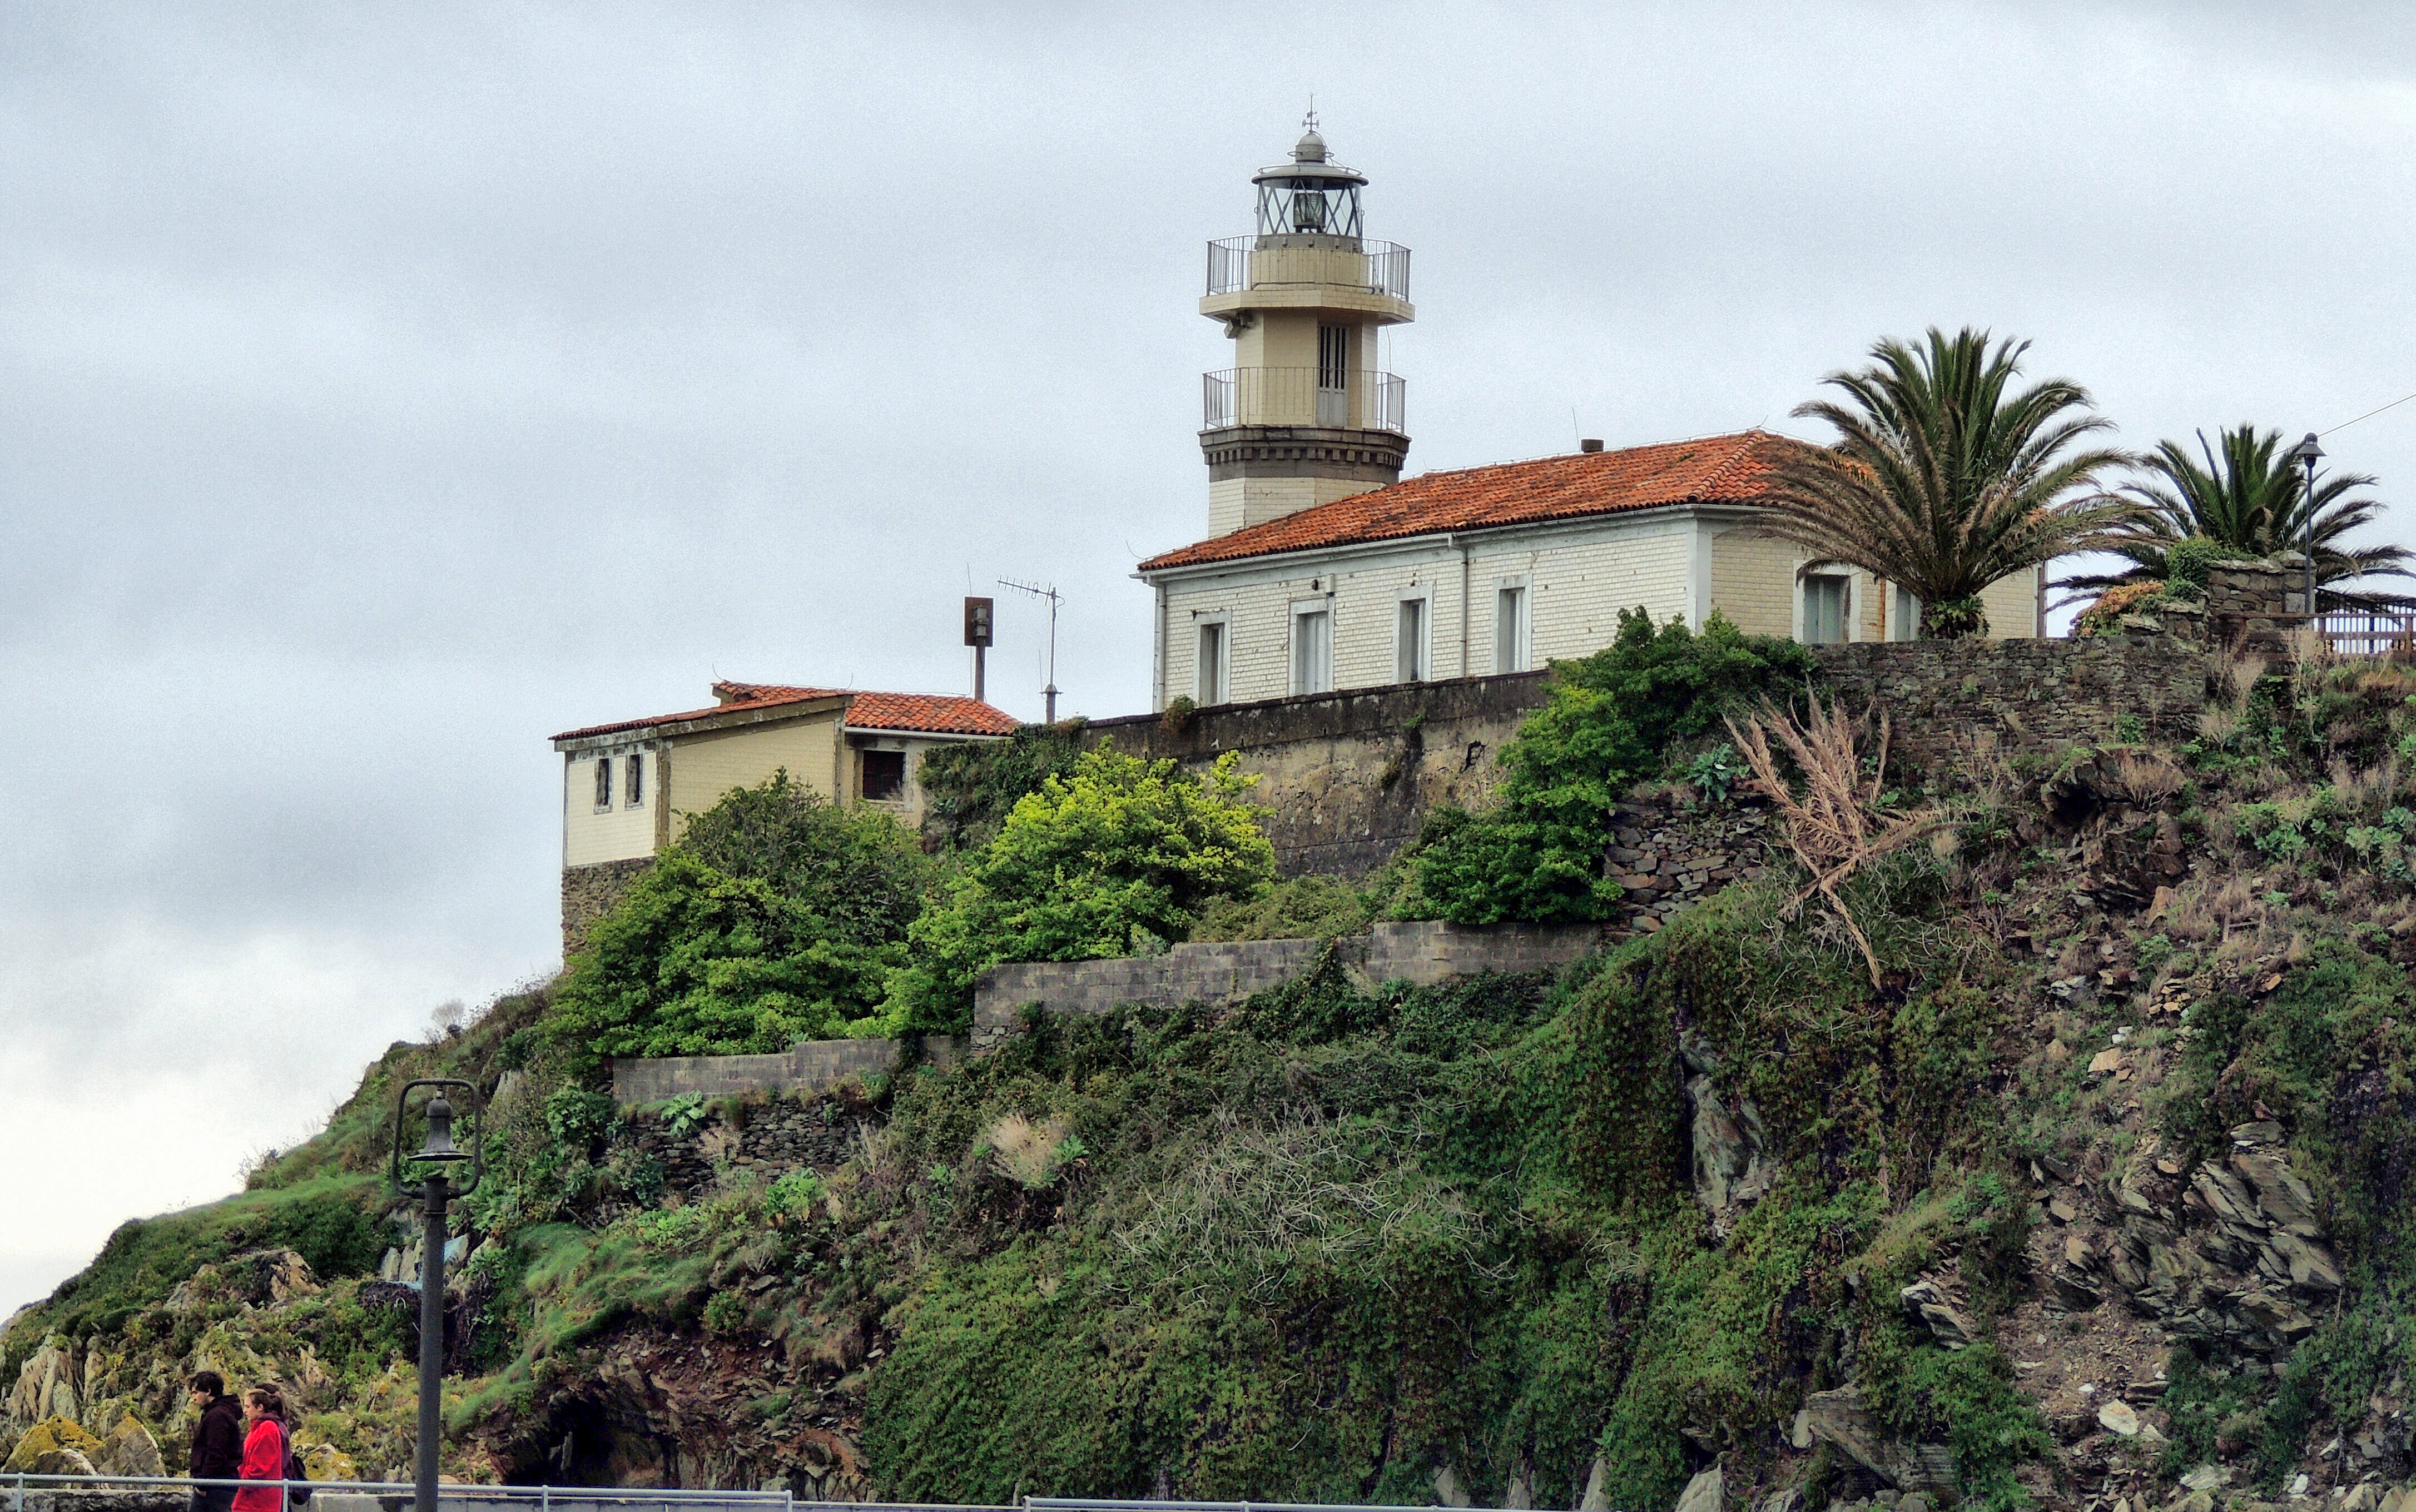
sea, coast, lighthouse, cliff, tower, landmark, fortification, tourism, terrain, monastery